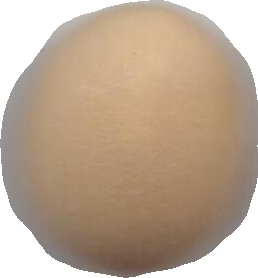
Variety: Grobogan